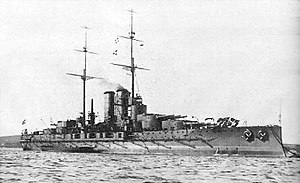
Østrig-Ungarns marine / Historie / Mellem århundrederne / Dreadnought-æraen
Dreadnought SMS Tegetthoff, named after Admiral von Tegetthoff
Østrig-Ungarns marine var marinen for dobbeltmonarkiet Østrig-Ungarn. Dens officielle navn var Kaiserliche und Königliche Kriegsmarine.